Music journalism

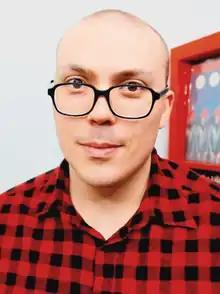
American YouTuber Anthony Fantano in 2016

In the 2010s, some commentators noted and criticized the lack of negative reviews in music journalism. Saul Austerlitz from the "New York Times Magazine" noted that unlike other art forms, "music is now effectively free. Music criticism's former priority — telling consumers what to purchase — has been rendered null and void for most fans." He argued that this and "click culture" causes music critics to act as "cheerleaders" for existing stars.